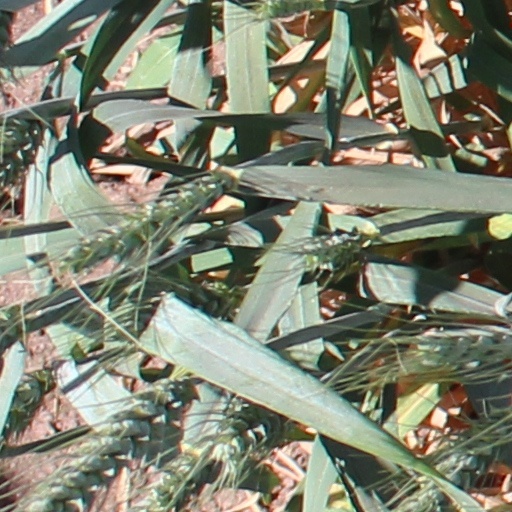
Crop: wheat